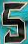
Number: 5